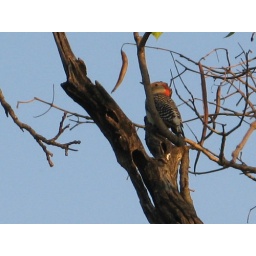
red-headed woodpecker in a tree